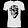
Label: T - shirt / top